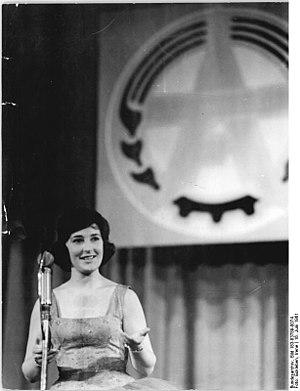
Renée Franke, de son vrai nom Gisela Beyer est une chanteuse allemande.